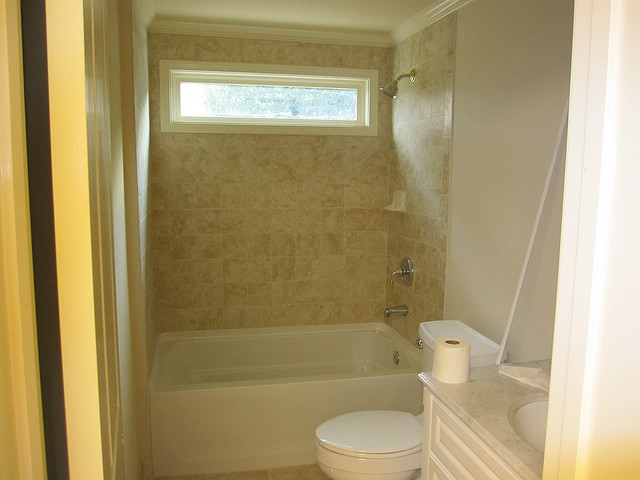
user: Given an image and a question. Answer the question in a short answer. Question: How many times a day does the average person enter one of these types of rooms? Short Answer:
assistant: 5